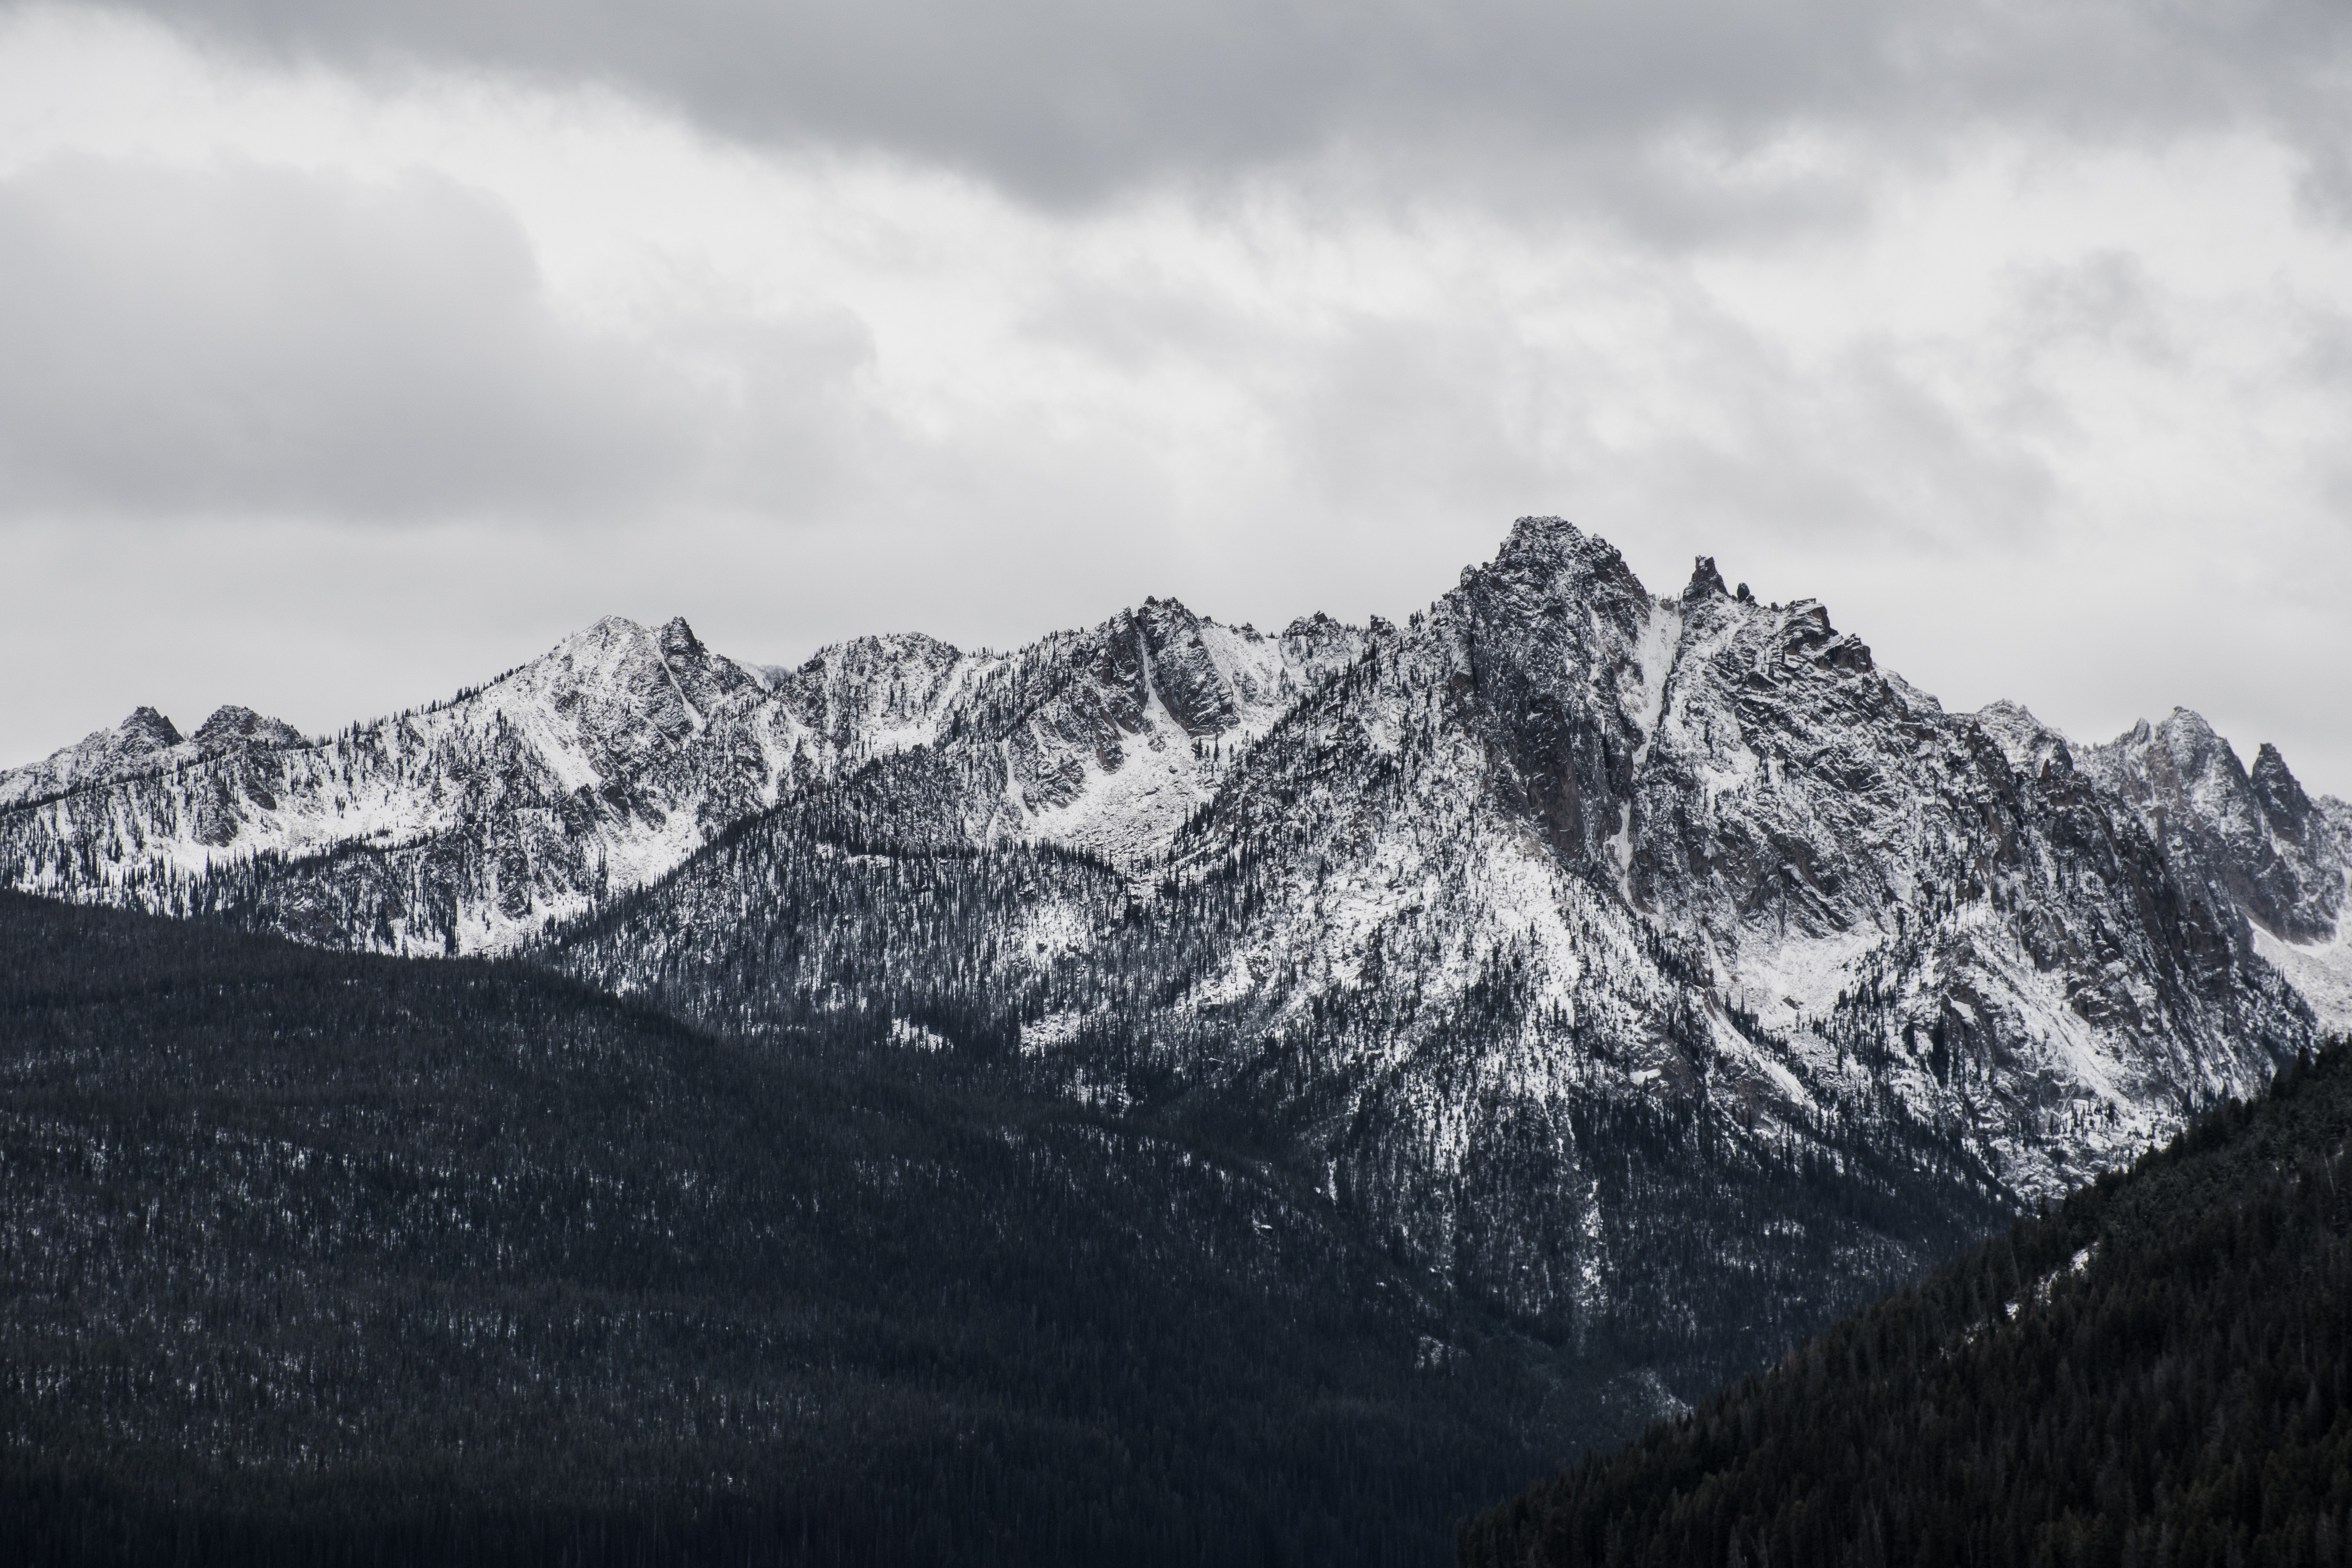
mountainous landforms, mountain, mountain range, sky, white, black, ridge, highland, cloud, alps, massif, hill, natural landscape, wilderness, black and white, summit, fell, tree, ar te, monochrome photography, mount scenery, national park, landscape, photography, valley, rock, snow, hill station, monochrome, winter, glacial landform, meteorological phenomenon, world, cirque, terrain